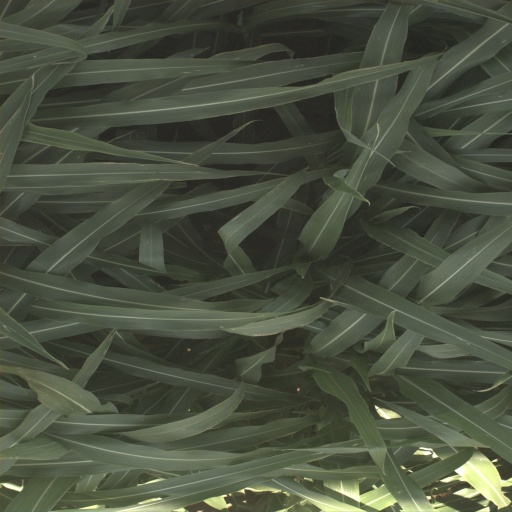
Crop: sorghum